Golden hamster

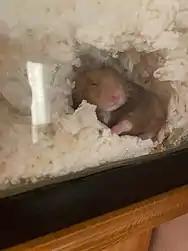
Syrian hamster burrowed in his bedding.

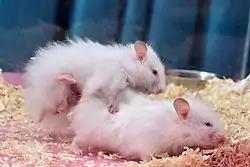
Syrian hamster mating

Golden hamsters are popular as house pets due to their docile, inquisitive nature, cuteness, and small size. However, these animals have some special requirements that must be met for them to be healthy. Although some people think of them as a pet for young children, the American Society for the Prevention of Cruelty to Animals recommends hamsters as pets only for people over age 6 and the child should be supervised by an adult. Cages should be a suitable size, safe, comfortable, and interesting. If a hamster is constantly chewing or climbing on the bars of its cage, then it needs more stimulation or a larger enclosure. The recommended size for a hamster cage is , of continuous floor space or larger. These can be made by cutting and connecting large plastic storage bins, or by using a large glass aquarium. Appropriately sized wooden enclosures can be made, or bought online. The majority of hamster cages sold in pet stores do not meet these size requirements. Hamster Society Singapore (HHS) recommends a minimum of for Syrian hamsters, while Tierärztliche Vereinigung für Tierschutz (TVT) recommends giving them as much space as you can and at minimum 100 cm × 50 cm × 50 cm (L × W × H) which is .